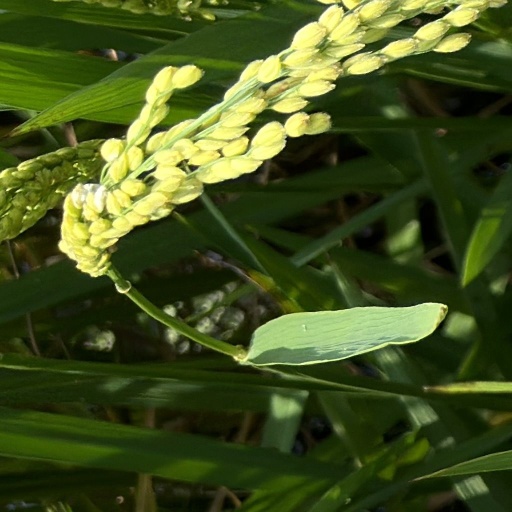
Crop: rice